Andrej Babiš

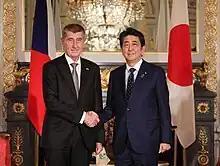
Babiš with Japanese Prime Minister Shinzo Abe, 24 October 2019

Despite losing the confidence vote, Babiš's administration continued to carry out personnel changes, meeting with criticism from the opposition. Minister of Health Adam Vojtěch fired Svatopluk Němeček, a former Minister and head of the University Hospital in Ostrava, as well as the director of the Bulovka Hospital. Minister of Industry and Trade Tomáš Hüner and Minister of Interior Lubomír Metnar fired the heads of CzechInvest and Czech Post, respectively.